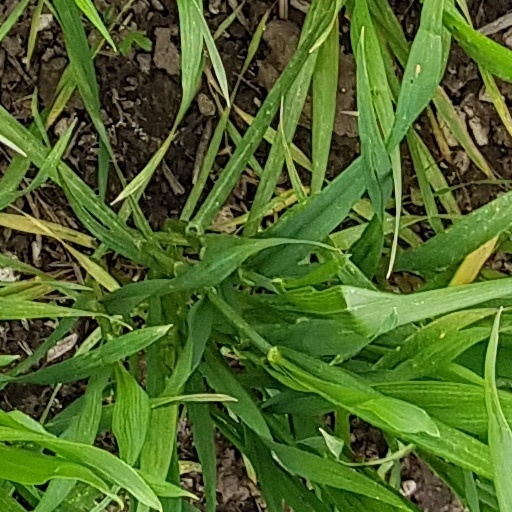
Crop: wheat